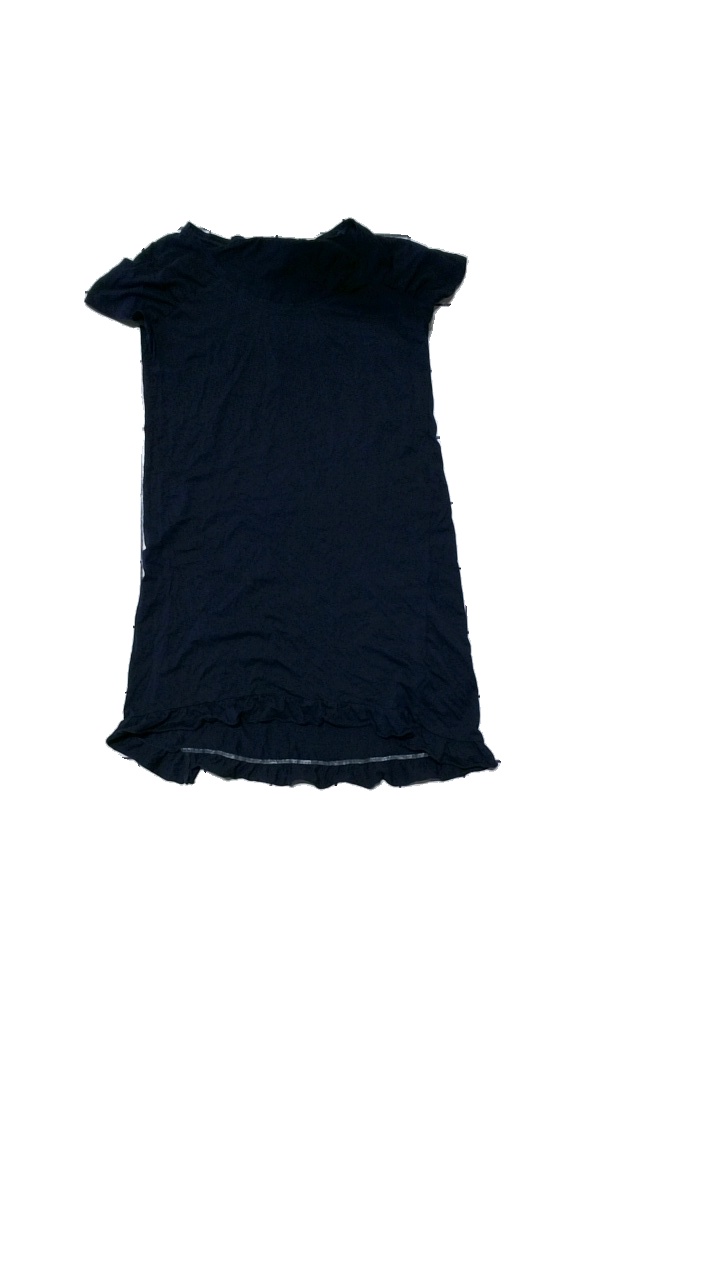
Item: Dress (Ladies)
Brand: Lindex
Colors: Blue
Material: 100% Cotton
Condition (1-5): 3
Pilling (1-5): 4
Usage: Reuse
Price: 50-100